Oberdiessbach

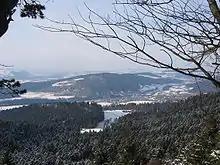
Oberdiessbach town viewed from the Falkenfluh

Oberdiessbach has an area of . As of 2012, a total of or 51.1% is used for agricultural purposes, while or 39.3% is forested. Of the rest of the land, or 9.9% is settled (buildings or roads), or 0.1% is either rivers or lakes and or 0.2% is unproductive land.